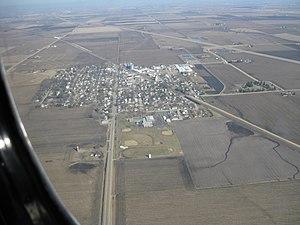
Ashton est un village du comté de Lee dans l'Illinois, aux États-Unis. Situé au nord du comté, il est incorporé le 5 octobre 1872.